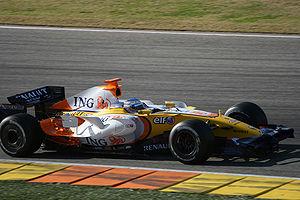
La Renault R28 est la monoplace de Formule 1 engagée par l'écurie Renault F1 Team dans le championnat du monde de Formule 1 2008. Elle est pilotée par l'Espagnol Fernando Alonso, en provenance de McLaren-Mercedes et le Brésilien Nelsinho Piquet, qui fait ses débuts en Formule 1. Les pilotes d'essais sont le Brésilien Lucas di Grassi, le Français Romain Grosjean et le Japonais Sakon Yamamoto. La R28 effectue son premier roulage le 22 janvier 2008 sur le circuit de Valencia en Espagne, soit quelques jours avant la présentation officielle de la voiture, le 31 janvier 2008 au siège social de Renault, Boulogne-Billancourt.